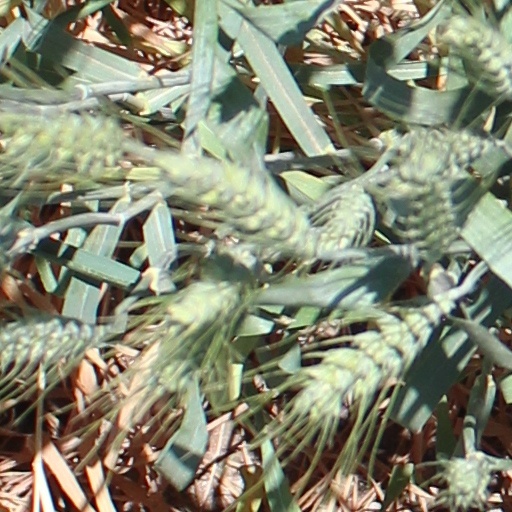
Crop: wheat